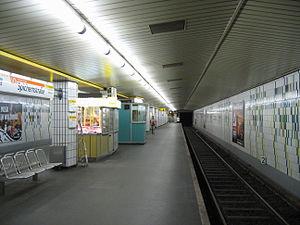
Spichernstraße est une station des ligne 3 et ligne 9 du métro de Berlin, dans le quartier de Wilmersdorf.